Huff–Lamberton House

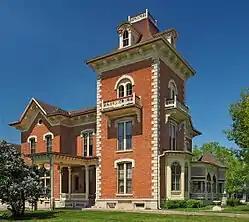
The Huff–Lamberton House viewed from the southeast

The Huff–Lamberton House is a historic house in Winona, Minnesota, United States. It was built in 1857, and in 1873 it was given a Moorish Revival porch. It was listed on the National Register of Historic Places in 1976 for its state-level significance in the theme of architecture. It was nominated for being one of Minnesota's oldest and best preserved Italian Villa style houses. It is currently owned by Kappa Chi Fraternity.